Leicester City F.C.

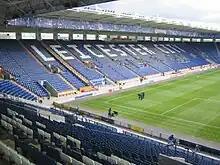
The East Stand, King Power Stadium, pictured in 2007.

Leicester moved into the new 32,314-seat Walkers Stadium at the start of the 2002–03 season, ending 111 years at Filbert Street. Walkers, the Leicester-based crisp manufacturers, acquired the naming rights for a ten-year period. In October 2002, the club went into administration with debts of £30 million. Some of the reasons were the loss of TV money (ITV Digital, itself in administration, had promised money to First Division clubs for TV rights), the large wage bill, lower-than-expected fees for players transferred to other clubs and the cost of the new stadium. Adams was banned from the transfer market for most of the season, even after the club was rescued with a takeover by a consortium led by Gary Lineker. Adams guided Leicester to the runners-up spot in Division One and automatic promotion back to the Premier League with more than 90 points. However, Leicester lasted only one season in the top flight and were relegated to the newly labelled Championship, previously known as Division One.